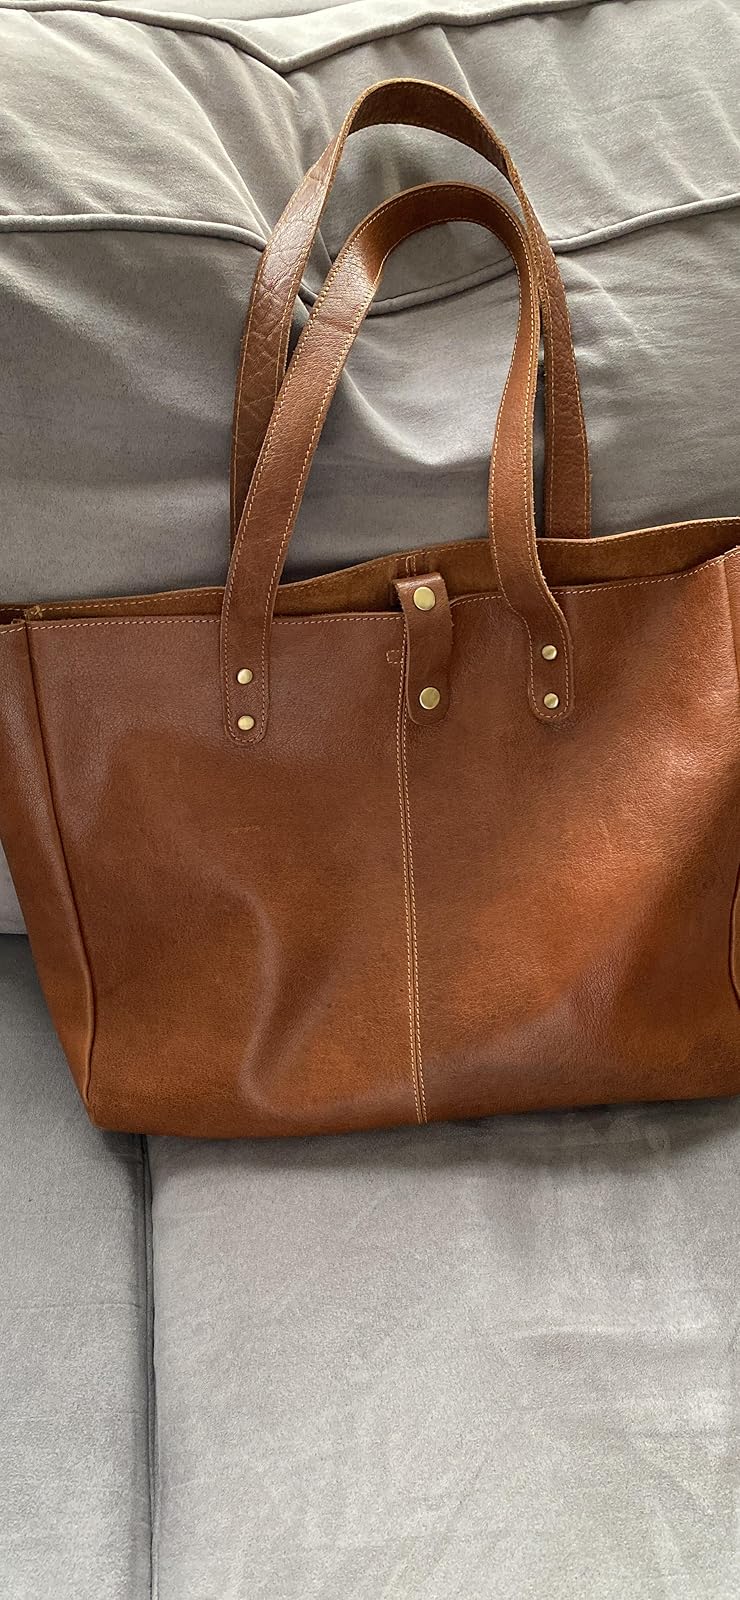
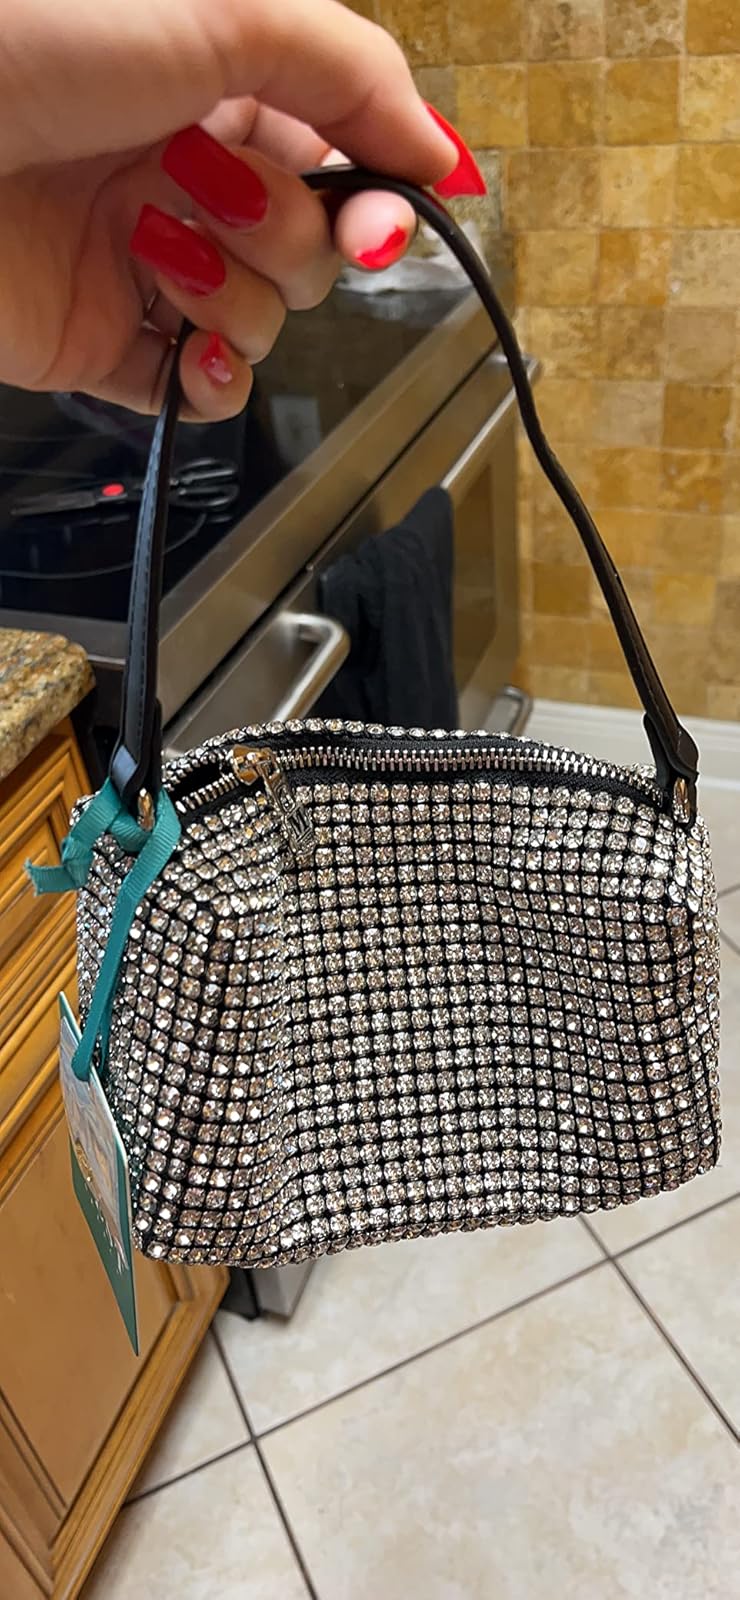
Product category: accessories_handbag
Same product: no